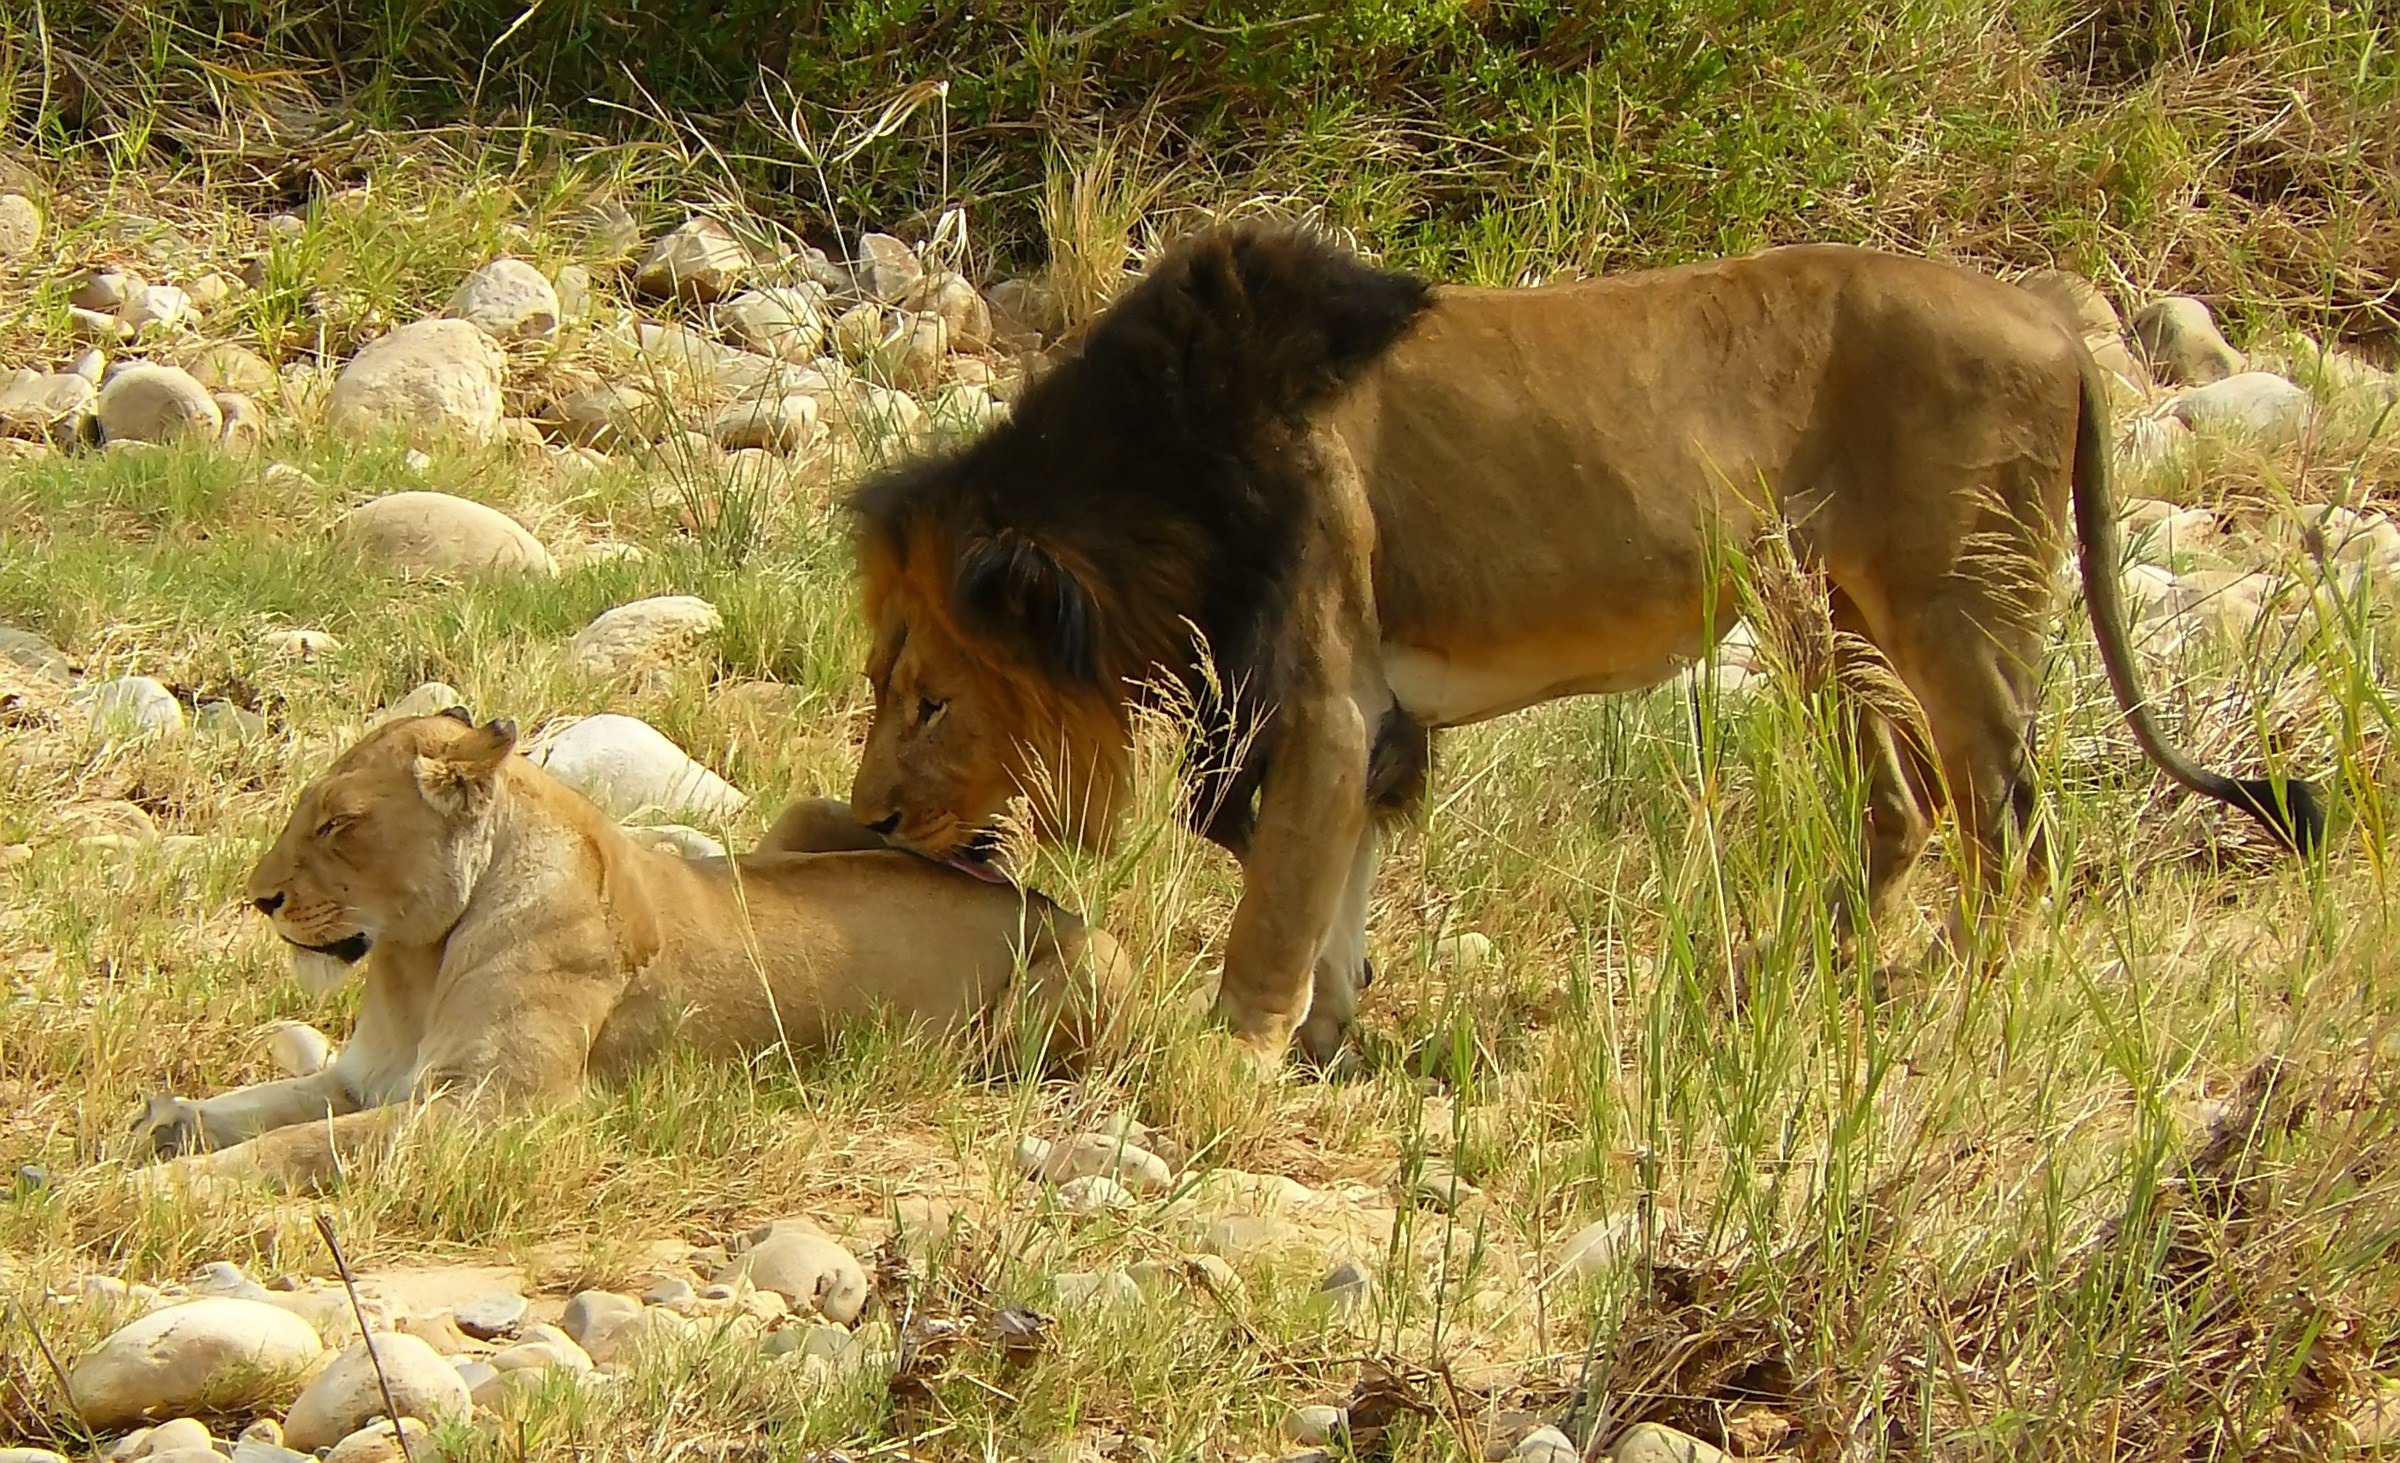
nature, wilderness, adventure, animal, stone, wildlife, wild, zoo, africa, mammal, mane, two, rest, friendship, together, national park, fauna, savanna, lion, lioness, wild animal, animals, lions, boulders, pair, animal world, safari, south africa, riverbed, big cats, cat like mammal, masai lion